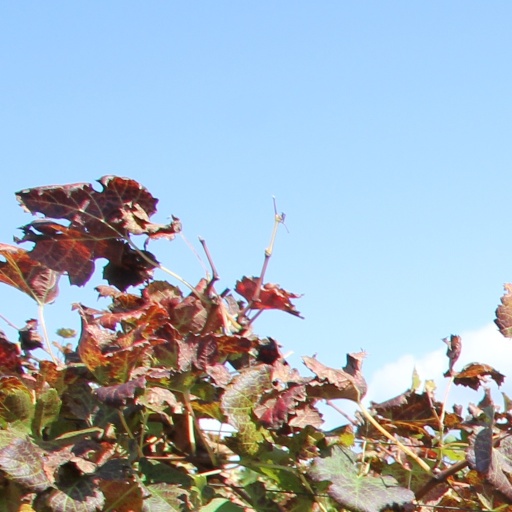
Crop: grape